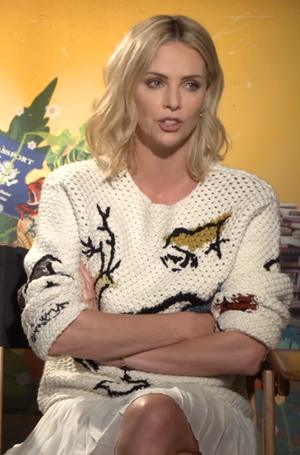
Tully est une comédie dramatique américaine réalisée par Jason Reitman, sorti en 2018.